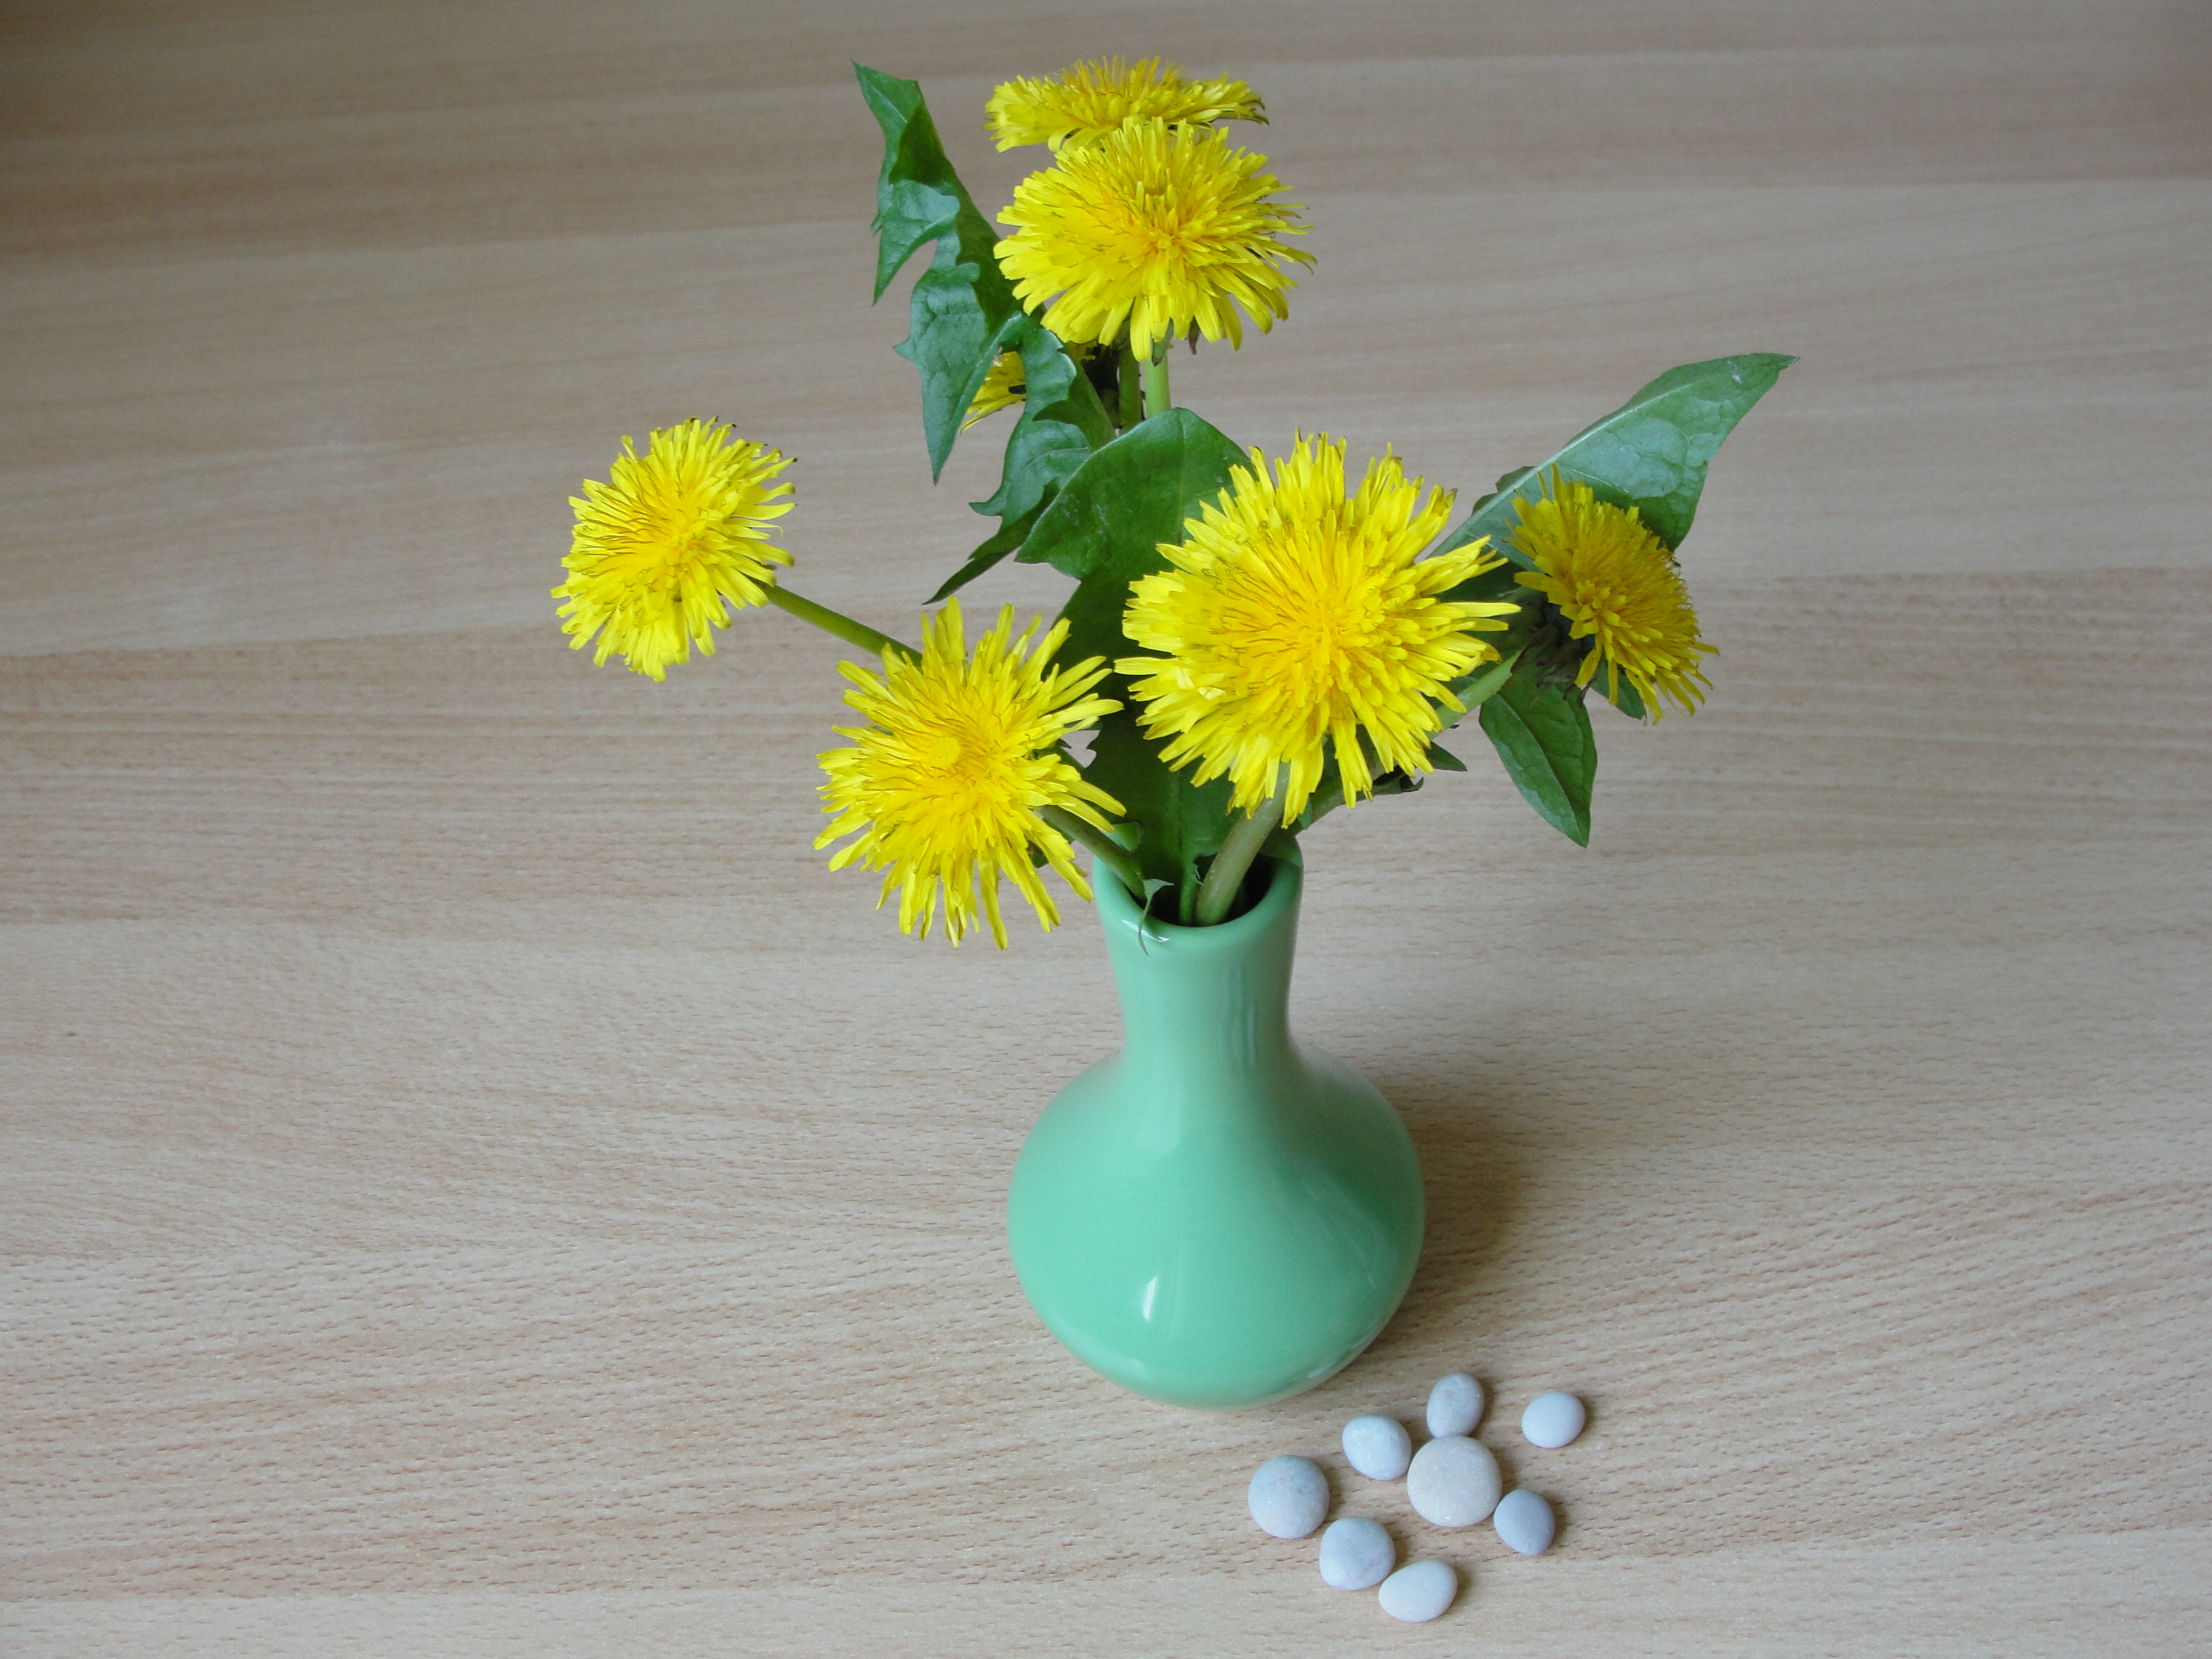
flower, yellow, vase, flowerpot, cut flowers, floristry, still life photography, flower arranging, floral design, artificial flower, plant